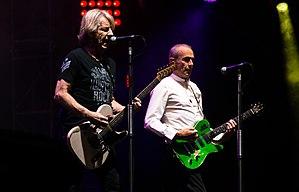
Le groupe Status Quo (ici